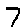
Label: 7